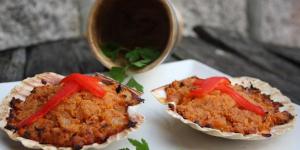
vieiras doradas al horno